Maryland Terrapins men's soccer

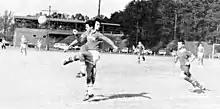
Maryland vs. Duke match in 1964

In 1968, Maryland defeated San Jose State, 4–3, to advance to the NCAA National Championship game. There, they tied Michigan State, 2–2, in order to take a share of their first national title. In 1974, Bud Beardmore, a future National Lacrosse Hall of Fame inductee, took over as men's soccer coach for one season. Sasho Cirovski was hired as head coach in 1993. He led the Terrapins to capture three more national championships in 2005, 2008, and 2018.